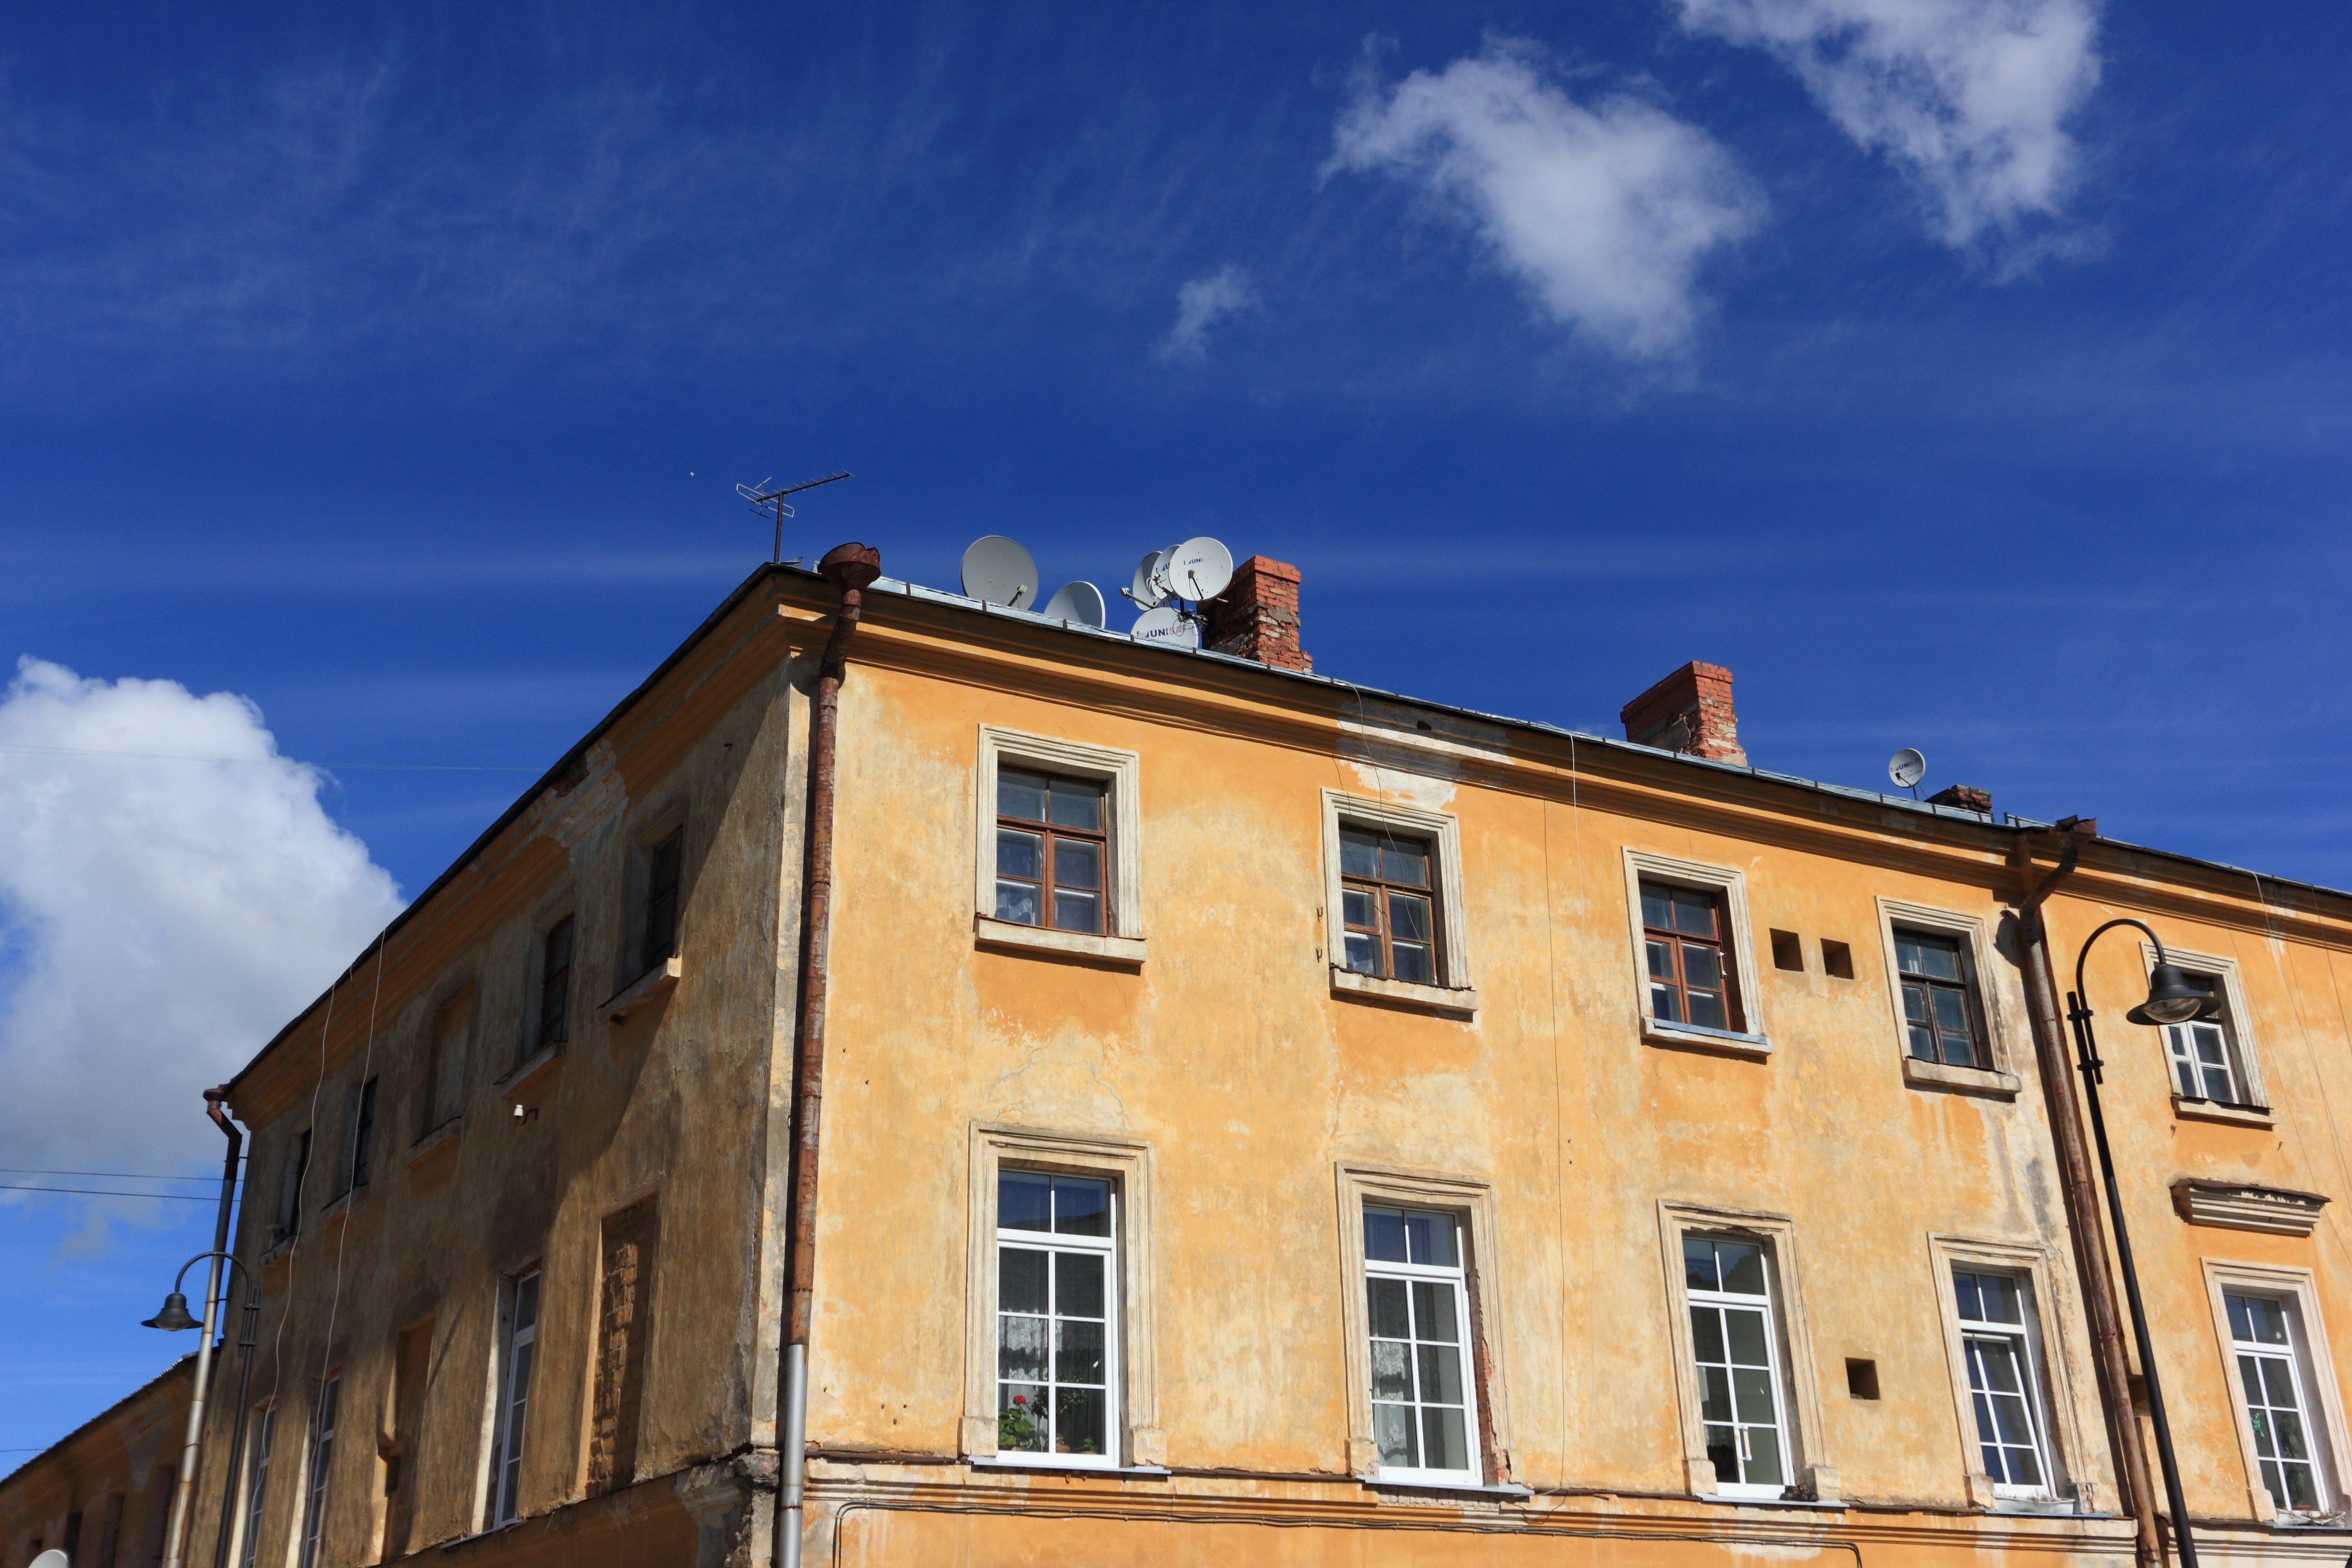
architecture, sky, house, window, roof, building, downtown, facade, buildings, fort, latvia, urban area, daugavpils